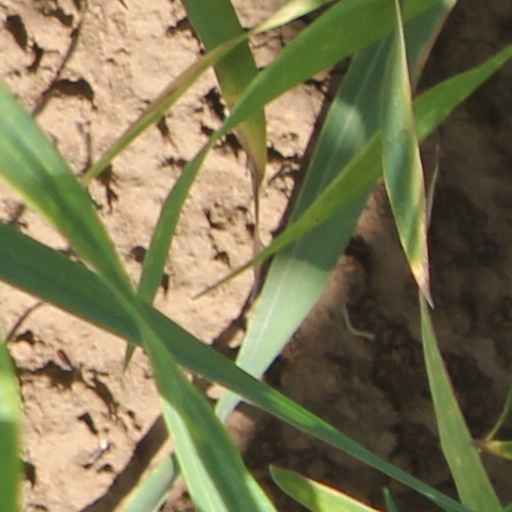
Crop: wheat